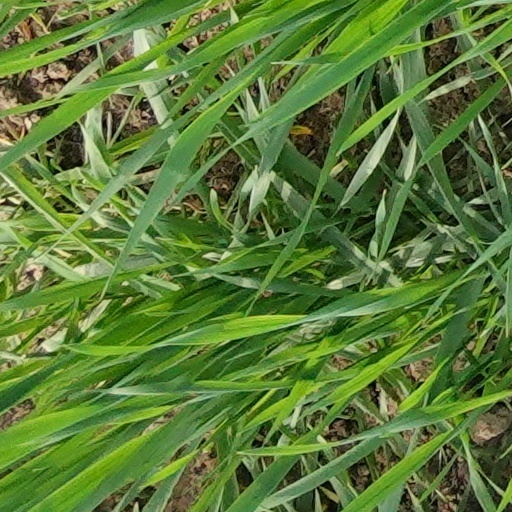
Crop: wheat